Luke Manor

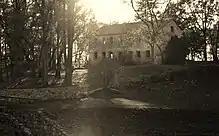
The steward's house

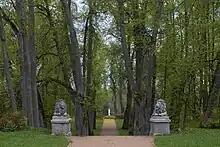
Park

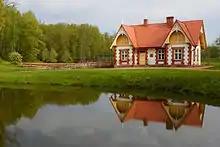
The gardener's house

Luke Manor is a manor near Tartu, Estonia. It is located in Luke village, Nõo Parish.